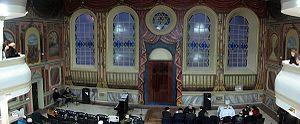
La Galicie est une province de l'empire d'Autriche formée en 1772 à partir des territoires polonais annexés lors du premier partage de la Pologne. D’une superficie d’environ 78 000 km², elle est restée autrichienne jusqu'à la fin de la Première Guerre mondiale. Elle est actuellement répartie entre la Pologne pour sa partie ouest, et l’Ukraine pour sa partie est.